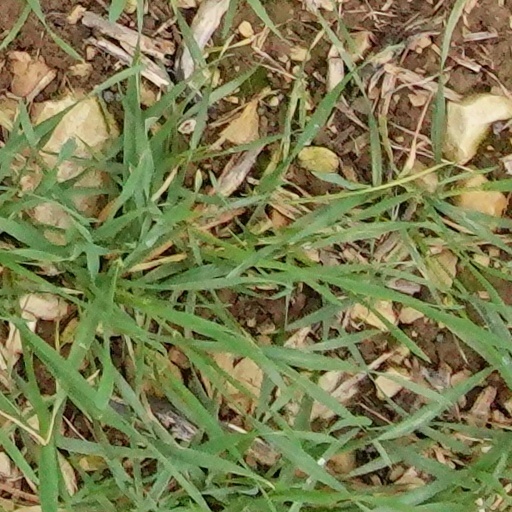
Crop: wheat